Andrej Hlinka

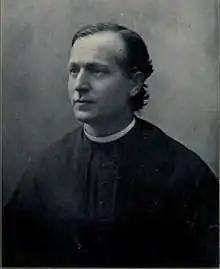
Hlinka in 1908

Hlinka was known for his charisma, temperament, stubbornness, and sharp tongue, which made him a difficult partner for negotiation. Hlinka regularly insulted his opponents and was often criticized for primitive behavior. The lack of higher education led him to an uncritical admiration of some of his questionable coworkers. This was especially the case of Vojtech Tuka who several times undermined the interests of the party, but preserved Hlinka's trust regardless of the resistance of the HSLS.